Demosthenes

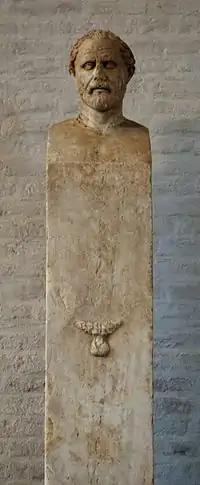
Herma of Demosthenes: the head is a copy of the bronze posthumous commemorative statue in the Ancient Agora of Athens by Polyeuctus (c. 280 BC); this herm was found in the Circus of Maxentius in 1825 (Glyptothek, Munich).

In 341 BC Demosthenes was sent to Byzantium, where he sought to renew its alliance with Athens. Thanks to Demosthenes' diplomatic manoeuvres, Abydos also entered into an alliance with Athens. These developments worried Philip and increased his anger at Demosthenes. The Assembly, however, laid aside Philip's grievances against Demosthenes' conduct and denounced the peace treaty; so doing, in effect, amounted to an official declaration of war. In 339 BC Philip made his last and most effective bid to conquer southern Greece, assisted by Aeschines' stance in the Amphictyonic Council. During a meeting of the council, Philip accused the Amfissian Locrians of intruding on consecrated ground. The presiding officer of the council, a Thessalian named Cottyphus, proposed the convocation of an Amphictyonic Congress to inflict a harsh punishment upon the Locrians. Aeschines agreed with this proposition and maintained that the Athenians should participate in the Congress. Demosthenes however reversed Aeschines' initiatives and Athens finally abstained. After the failure of a first military excursion against the Locrians, the summer session of the Amphictyonic Council gave command of the league's forces to Philip and asked him to lead a second excursion. Philip decided to act at once; in the winter of 339–338 BC, he passed through Thermopylae, entered Amfissa and defeated the Locrians. After this significant victory, Philip swiftly entered Phocis in 338 BC. He then turned south-east down the Cephissus valley, seized Elateia, and restored the fortifications of the city.